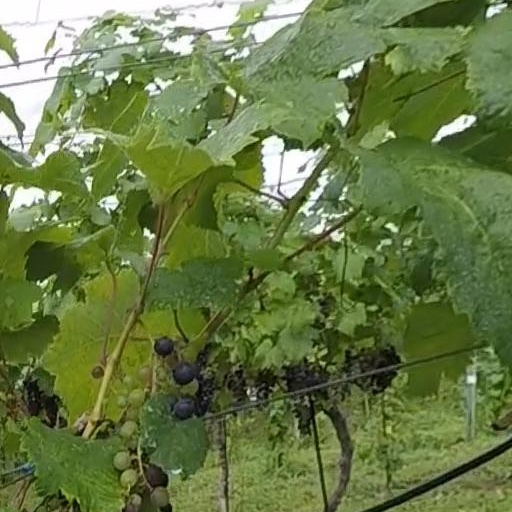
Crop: grape